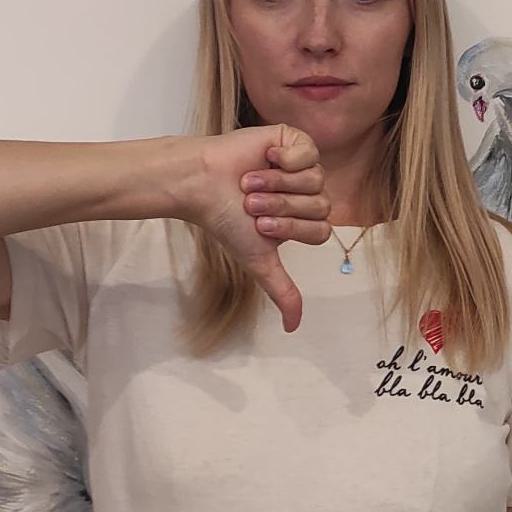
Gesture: dislike